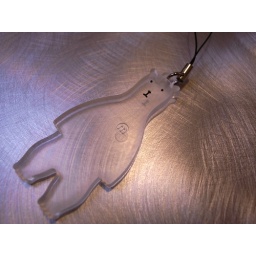
A clear bear for the phone.. Pic taken in 'Little Garden' - Samcheongdong